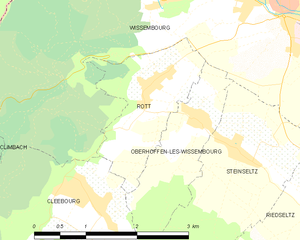
Carte des communes françaises